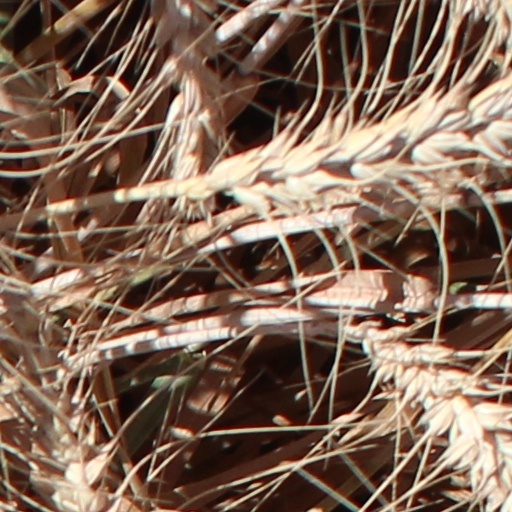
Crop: wheat